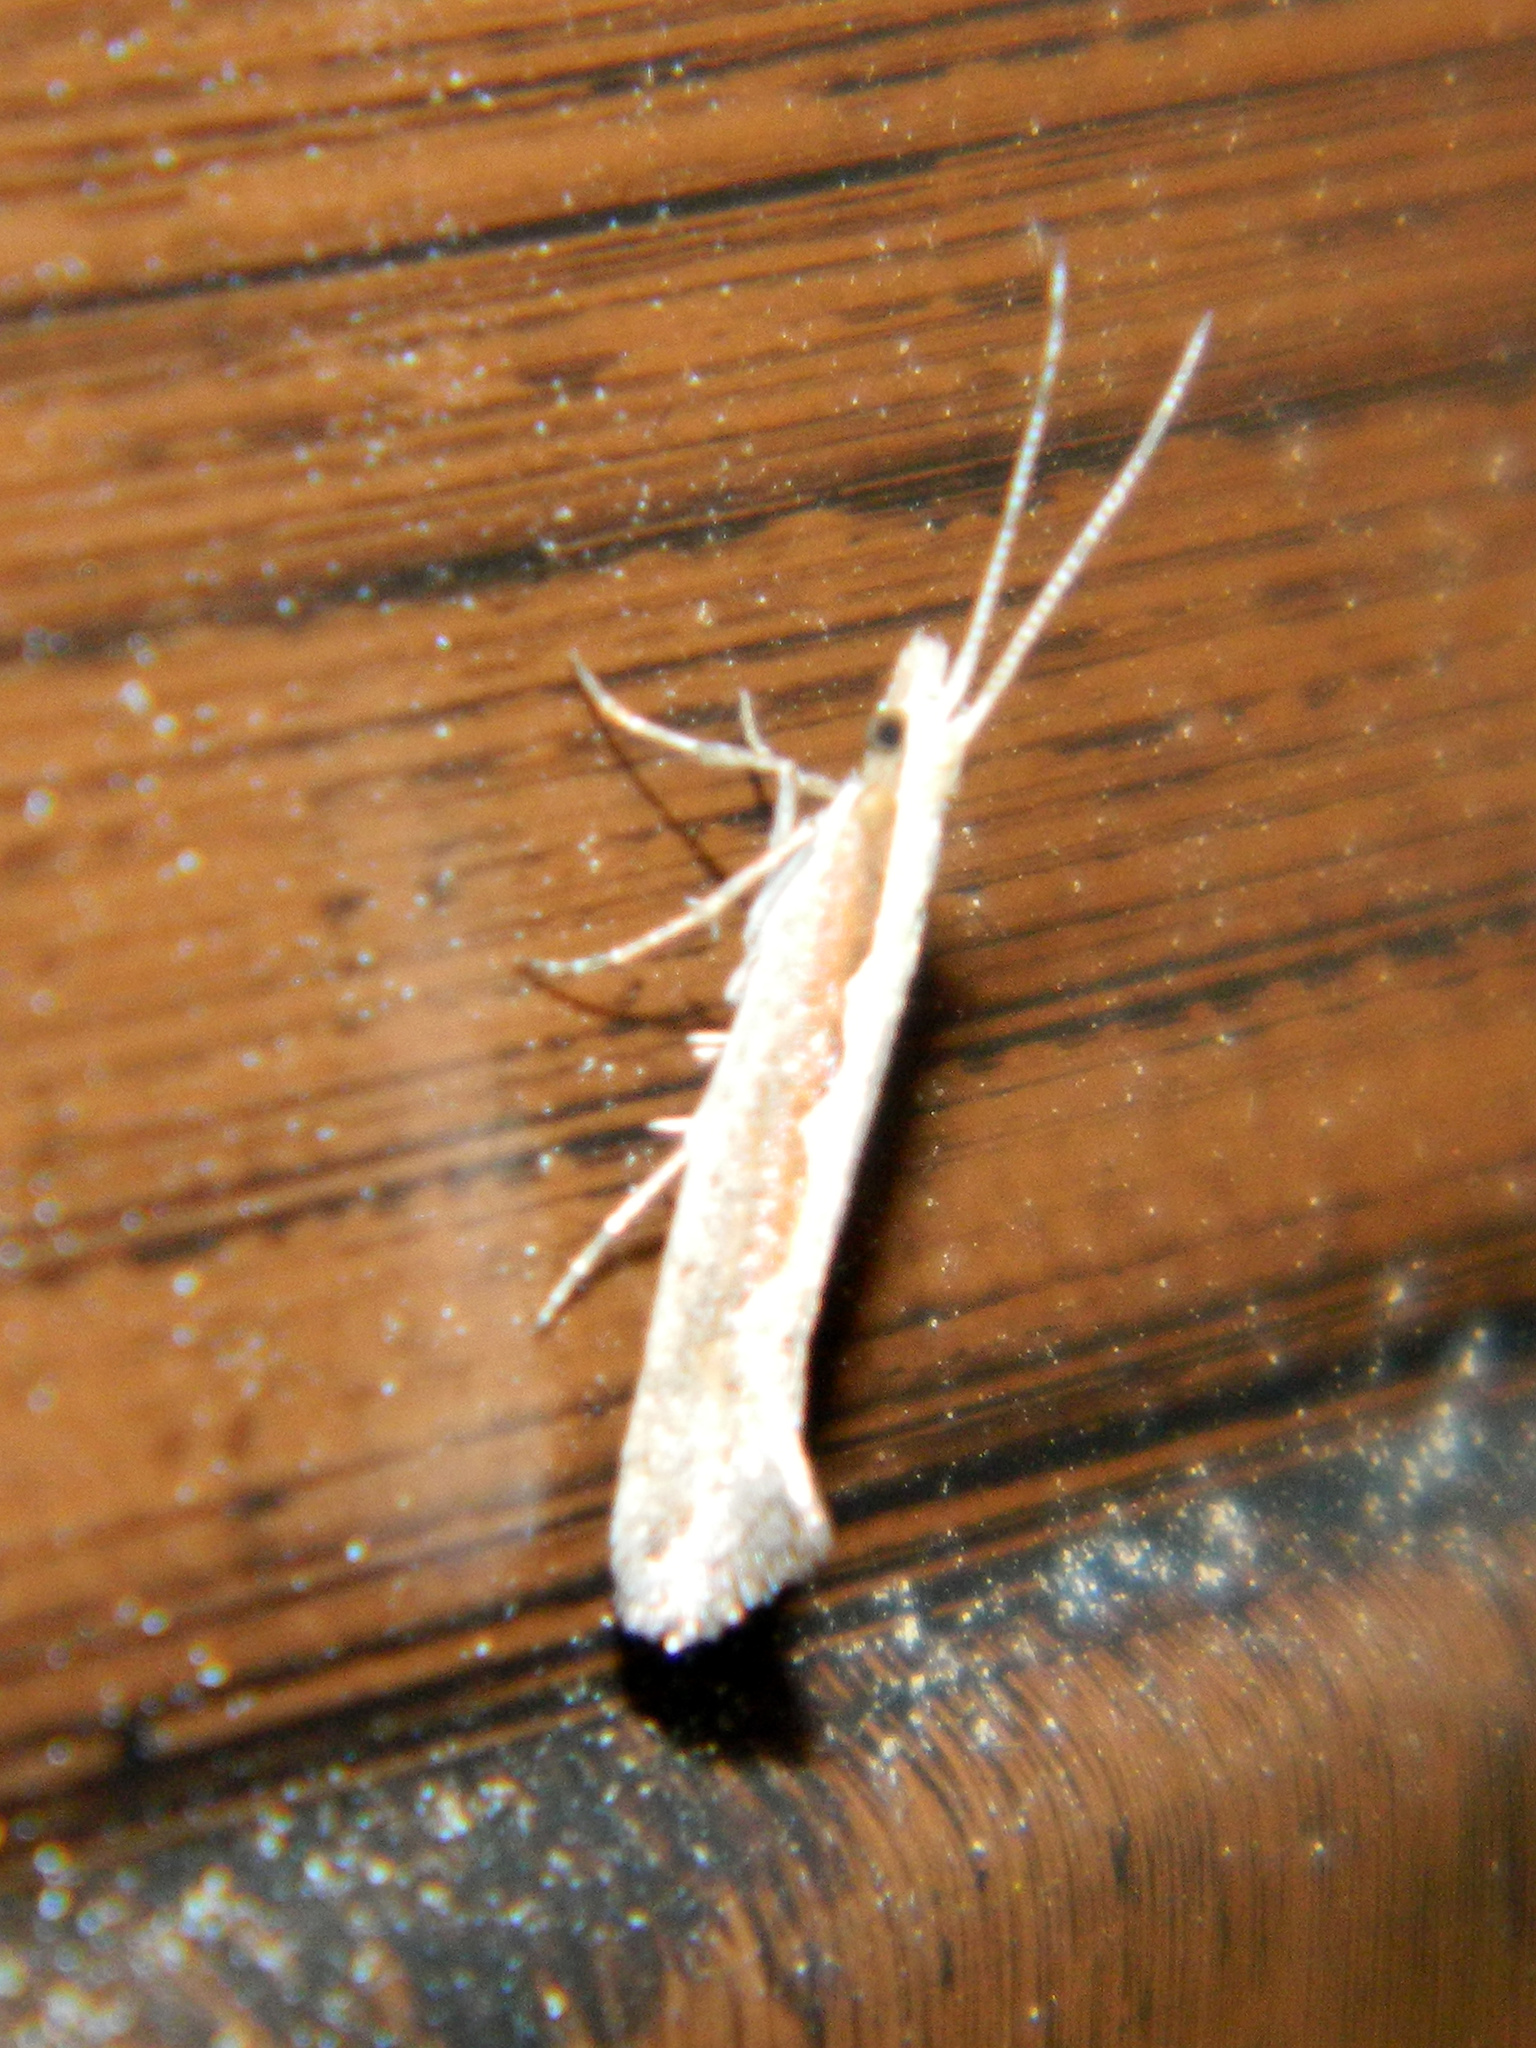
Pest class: diamondback_moth